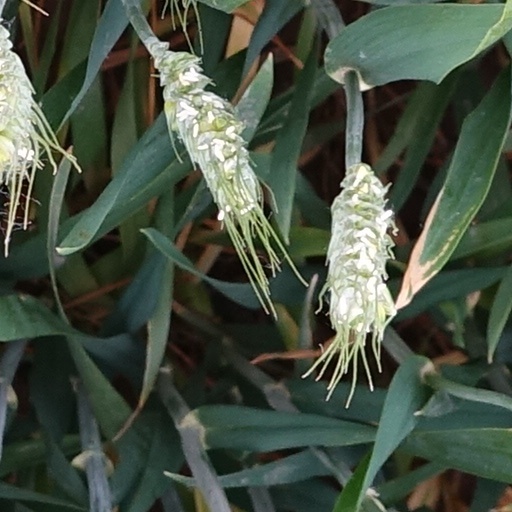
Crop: wheat